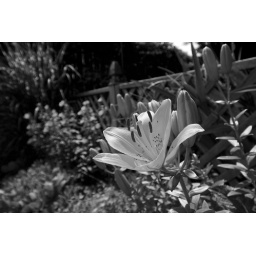
orange flower in my garden 3